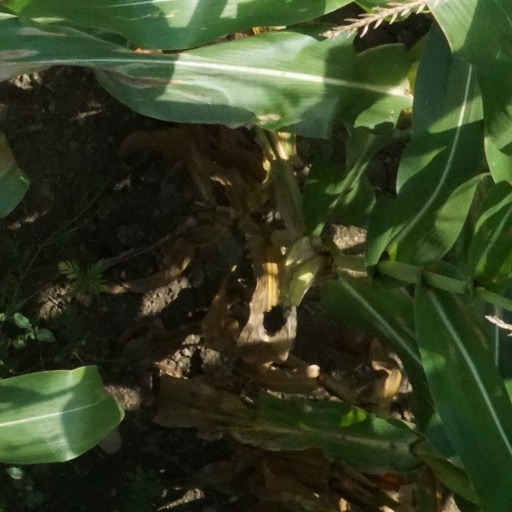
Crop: maize; corn